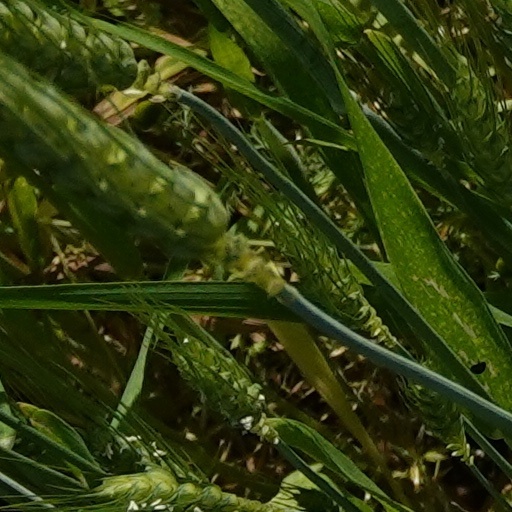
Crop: wheat